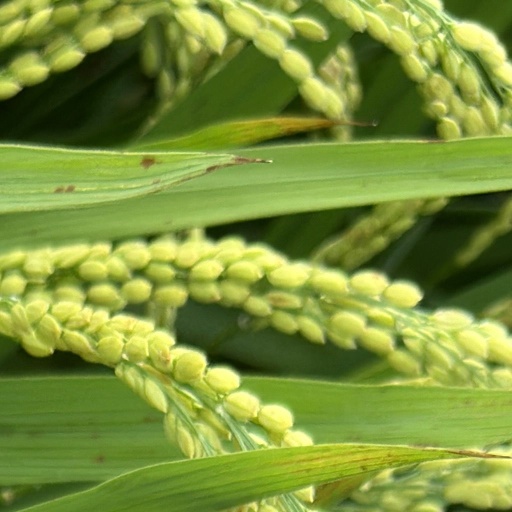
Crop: rice